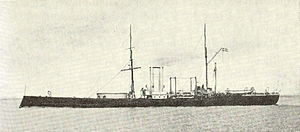
Kystpanserskib / Lande og skibe
Panserskibet Lindormen, søsat i 1868
Kystpanserskibe var krigsskibe, der var beregnet til tjeneste i kystnære farvande. Lige som de søgående panserskibe var de beskyttet af panser, men de adskilte sig ved at have lavere rækkevidde og fart. Denne prioritering betød, at man med et lille deplacement kunne få skibe med stor slagkraft og god beskyttelse. De var typisk mindre end de søgående panserskibe og havde deplacementer fra 1.000 til 8.000 tons.